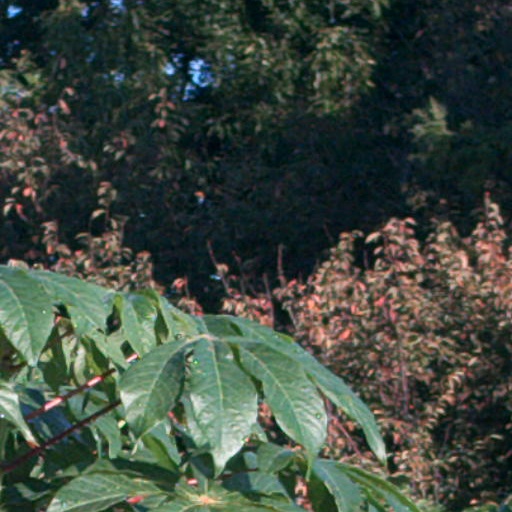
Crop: cassava